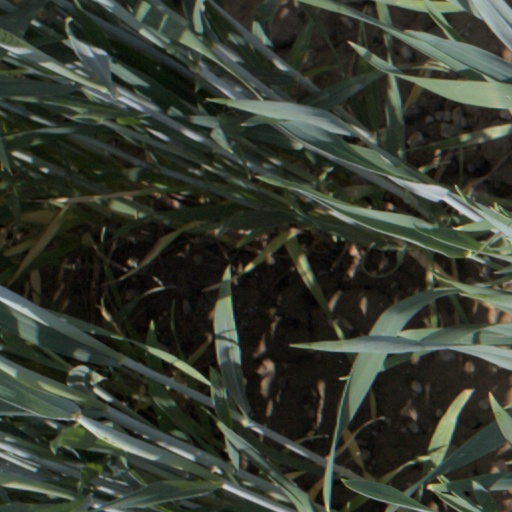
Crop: wheat